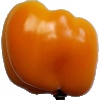
Label: Pepper Yellow 1